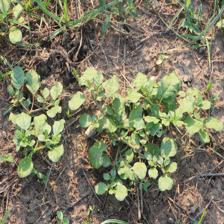
Label: BroadLeafWeed